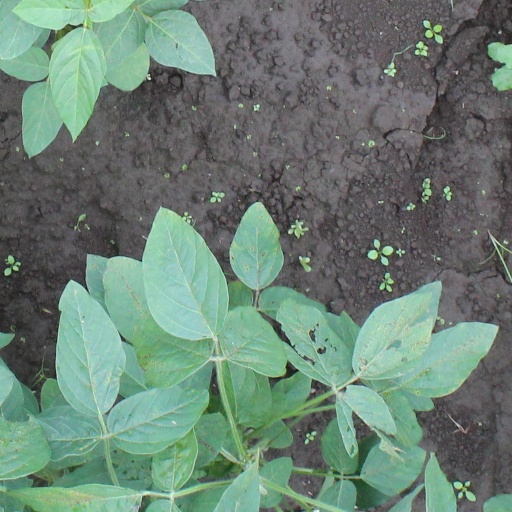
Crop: soybean